Jessop & Son

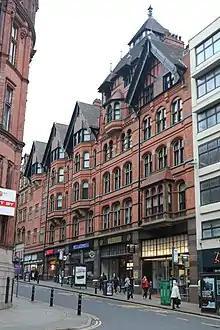
Former Jessop & Son store on King Street, Nottingham, built to the designs of Watson Fothergill ca 1895

Jessop & Son was a department store, located in the English city of Nottingham, and often known as Jessops of Nottingham. It became part of the John Lewis Partnership, and the store was eventually rebranded to John Lewis & Partners.